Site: brandenburg
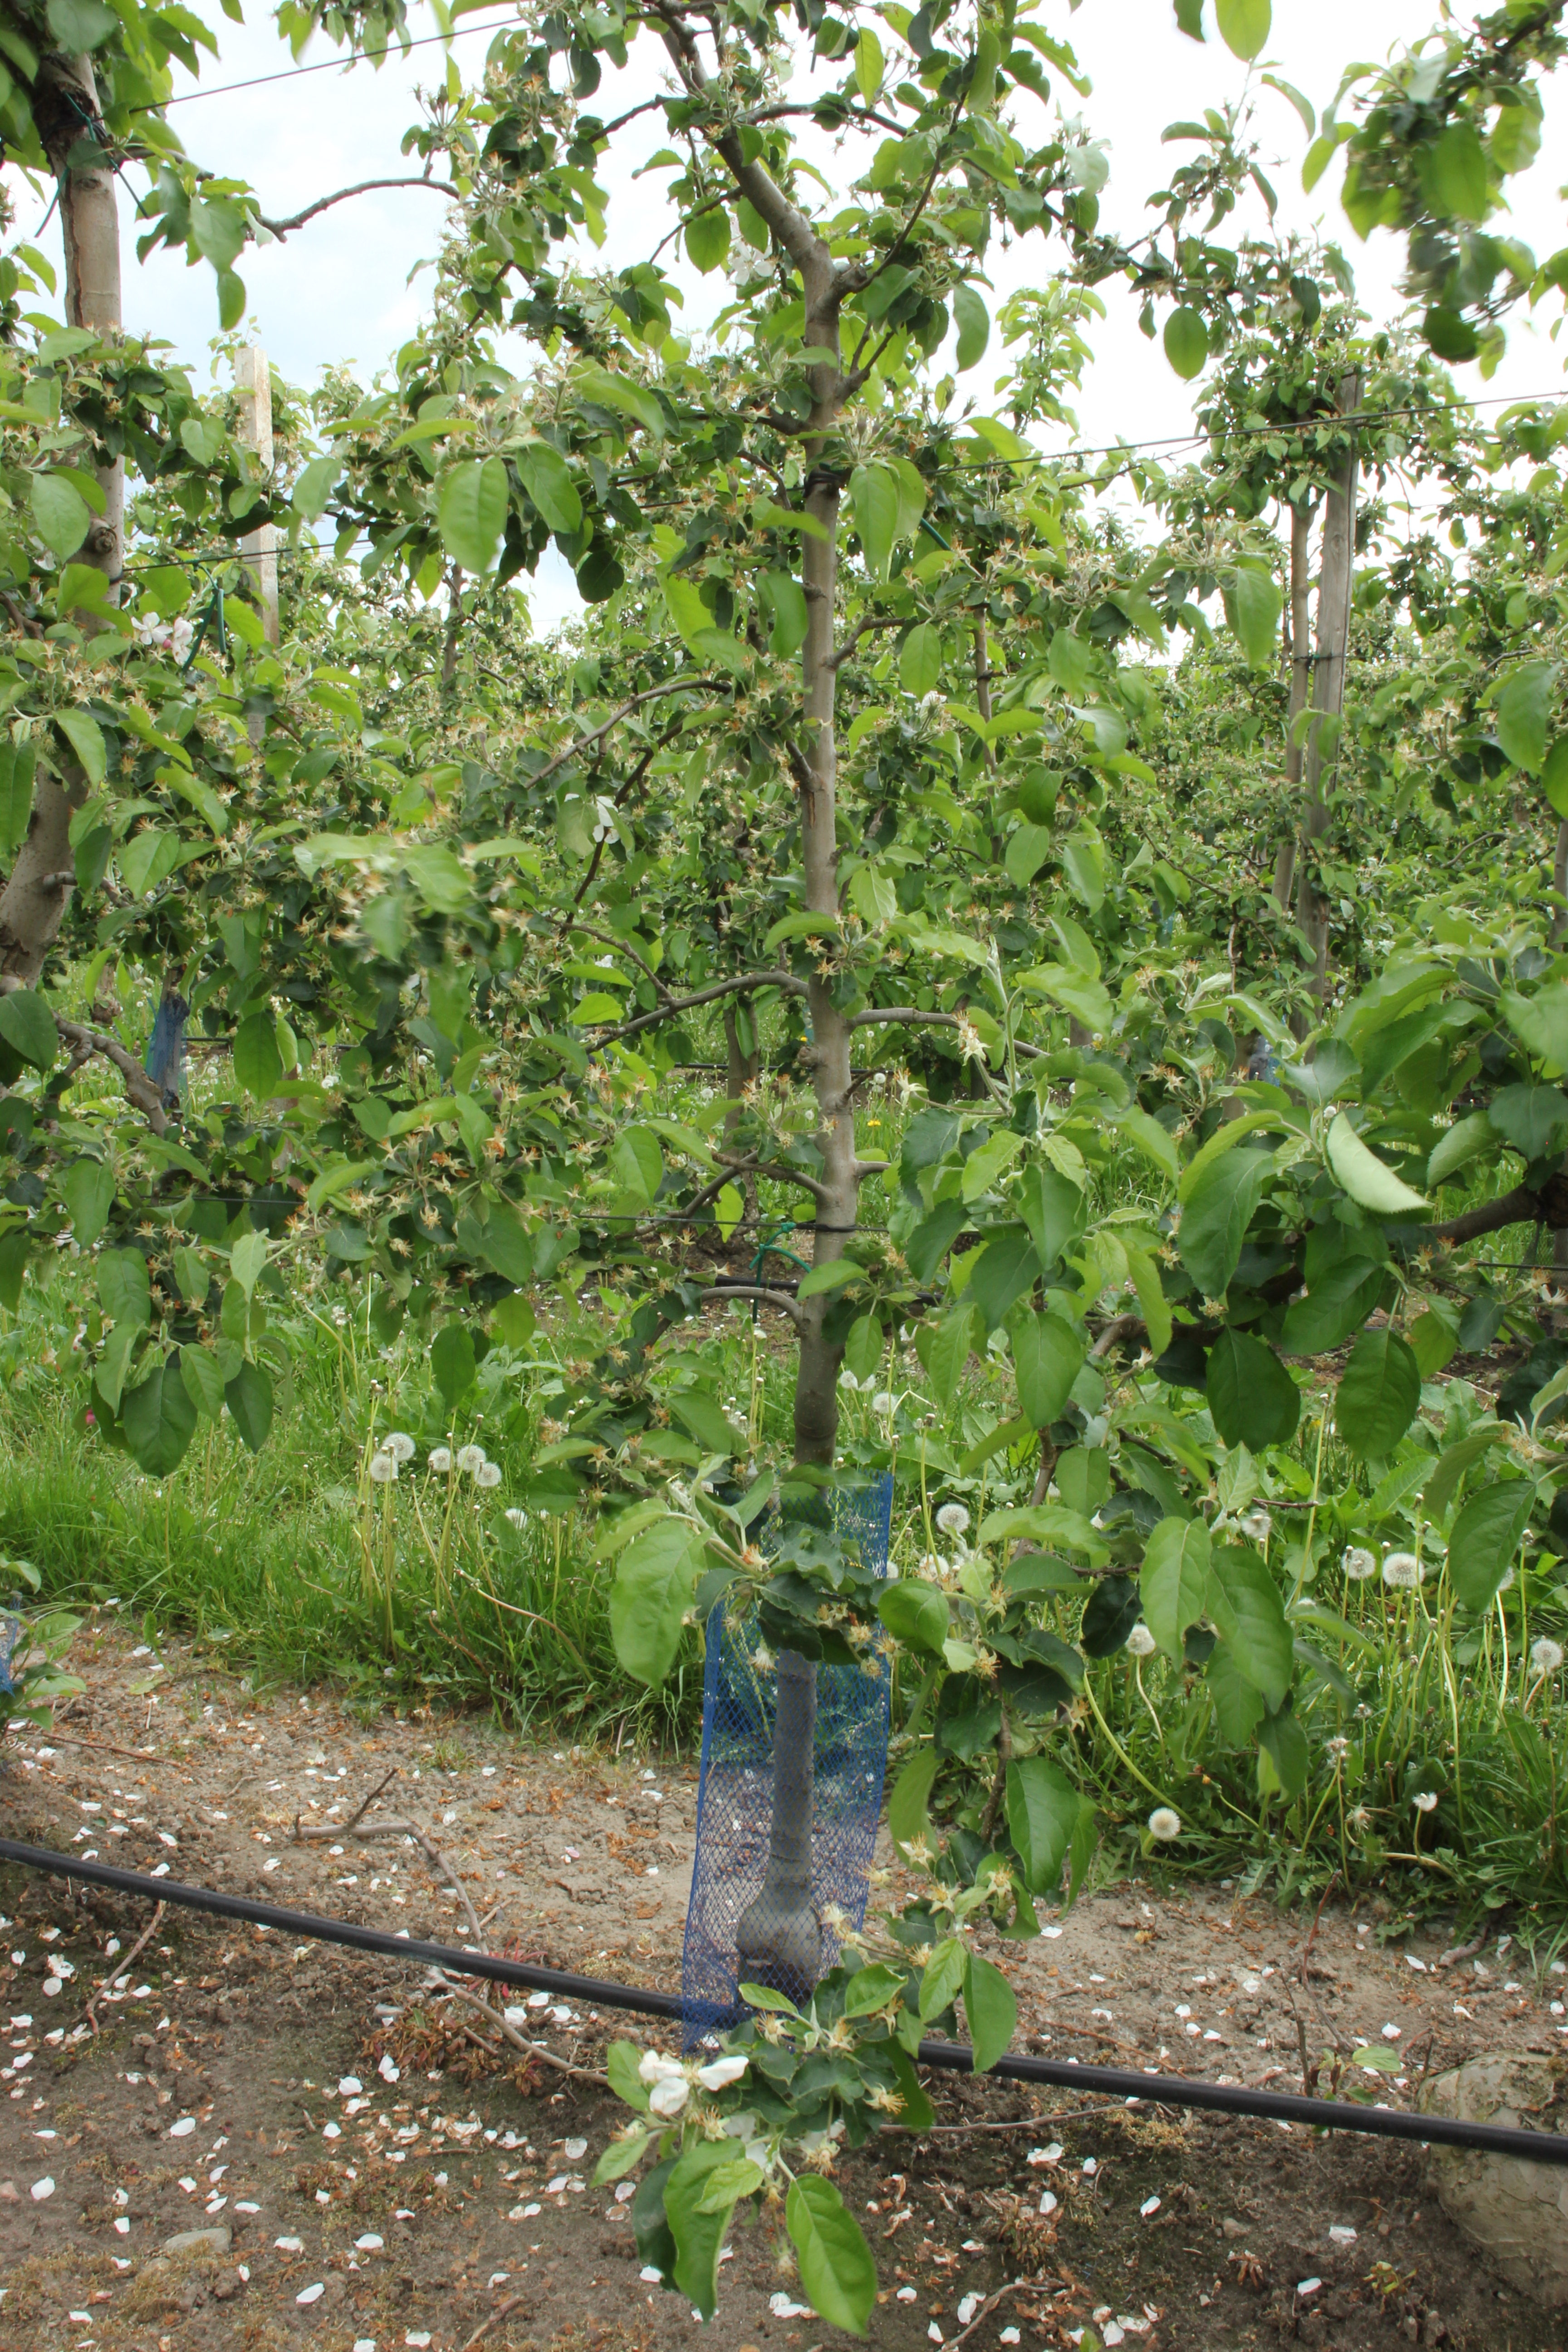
Growth stage (BBCH 67): Flowering